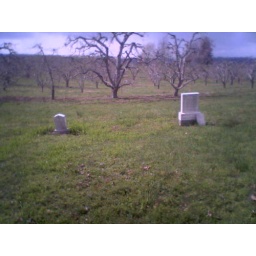
The site of Pitzers Chapel up the hill from my grandmothers house in Arden,WV.